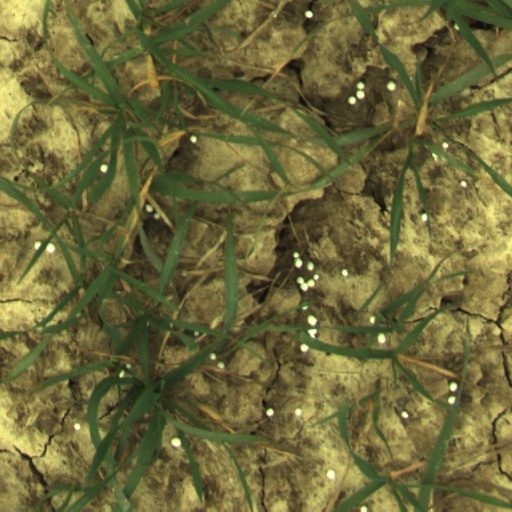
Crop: wheat